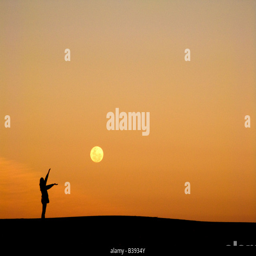
a girl at sunset with full moon in the sky